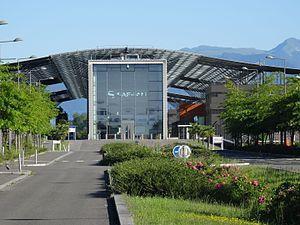
Siège de l'usine Turboméca à Bordes
Bordes est une commune française, située dans le département des Pyrénées-Atlantiques en région Nouvelle-Aquitaine.
Le Béarn, situé au nord-ouest des Pyrénées, est une ancienne principauté souveraine puis une ancienne province française à partir de 1620. Depuis 1790, le Béarn fait partie du département des Pyrénées-Atlantiques et depuis 2016 de la région Nouvelle-Aquitaine. Les intercommunalités béarnaises créent le pôle métropolitain Pays de Béarn en 2018. Le territoire béarnais regroupe la plaine des gaves de Pau et d'Oloron, les coteaux qui les entourent — Vic-Bilh, Soubestre, Entre-Deux-Gaves — et les trois hautes vallées pyrénéennes d'Ossau, Aspe et Barétous.